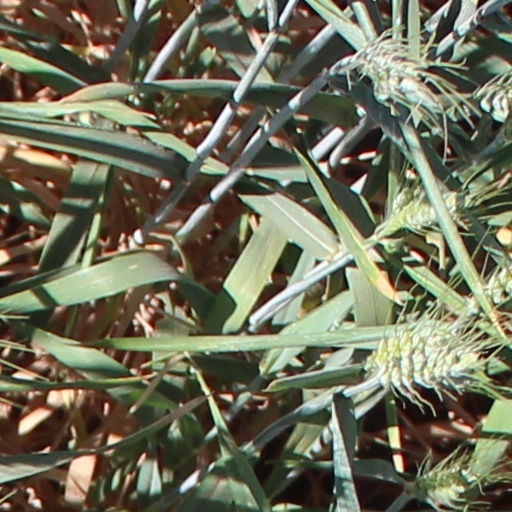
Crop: wheat